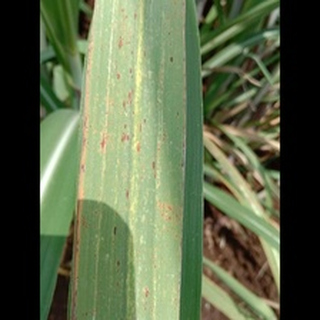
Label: sugarcane_rust